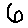
Label: 6